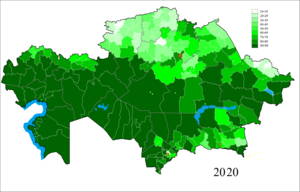
Les Kazakhs sont un peuple turc habitant majoritairement le Kazakhstan et les régions frontalières des pays limitrophes, notamment la Russie, la Mongolie, l'Ouzbékistan, le Kirghizistan et la Chine. Les Kazakhs parlent le kazakh, ainsi que le russe.